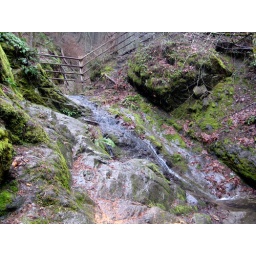
Can't fence the water in